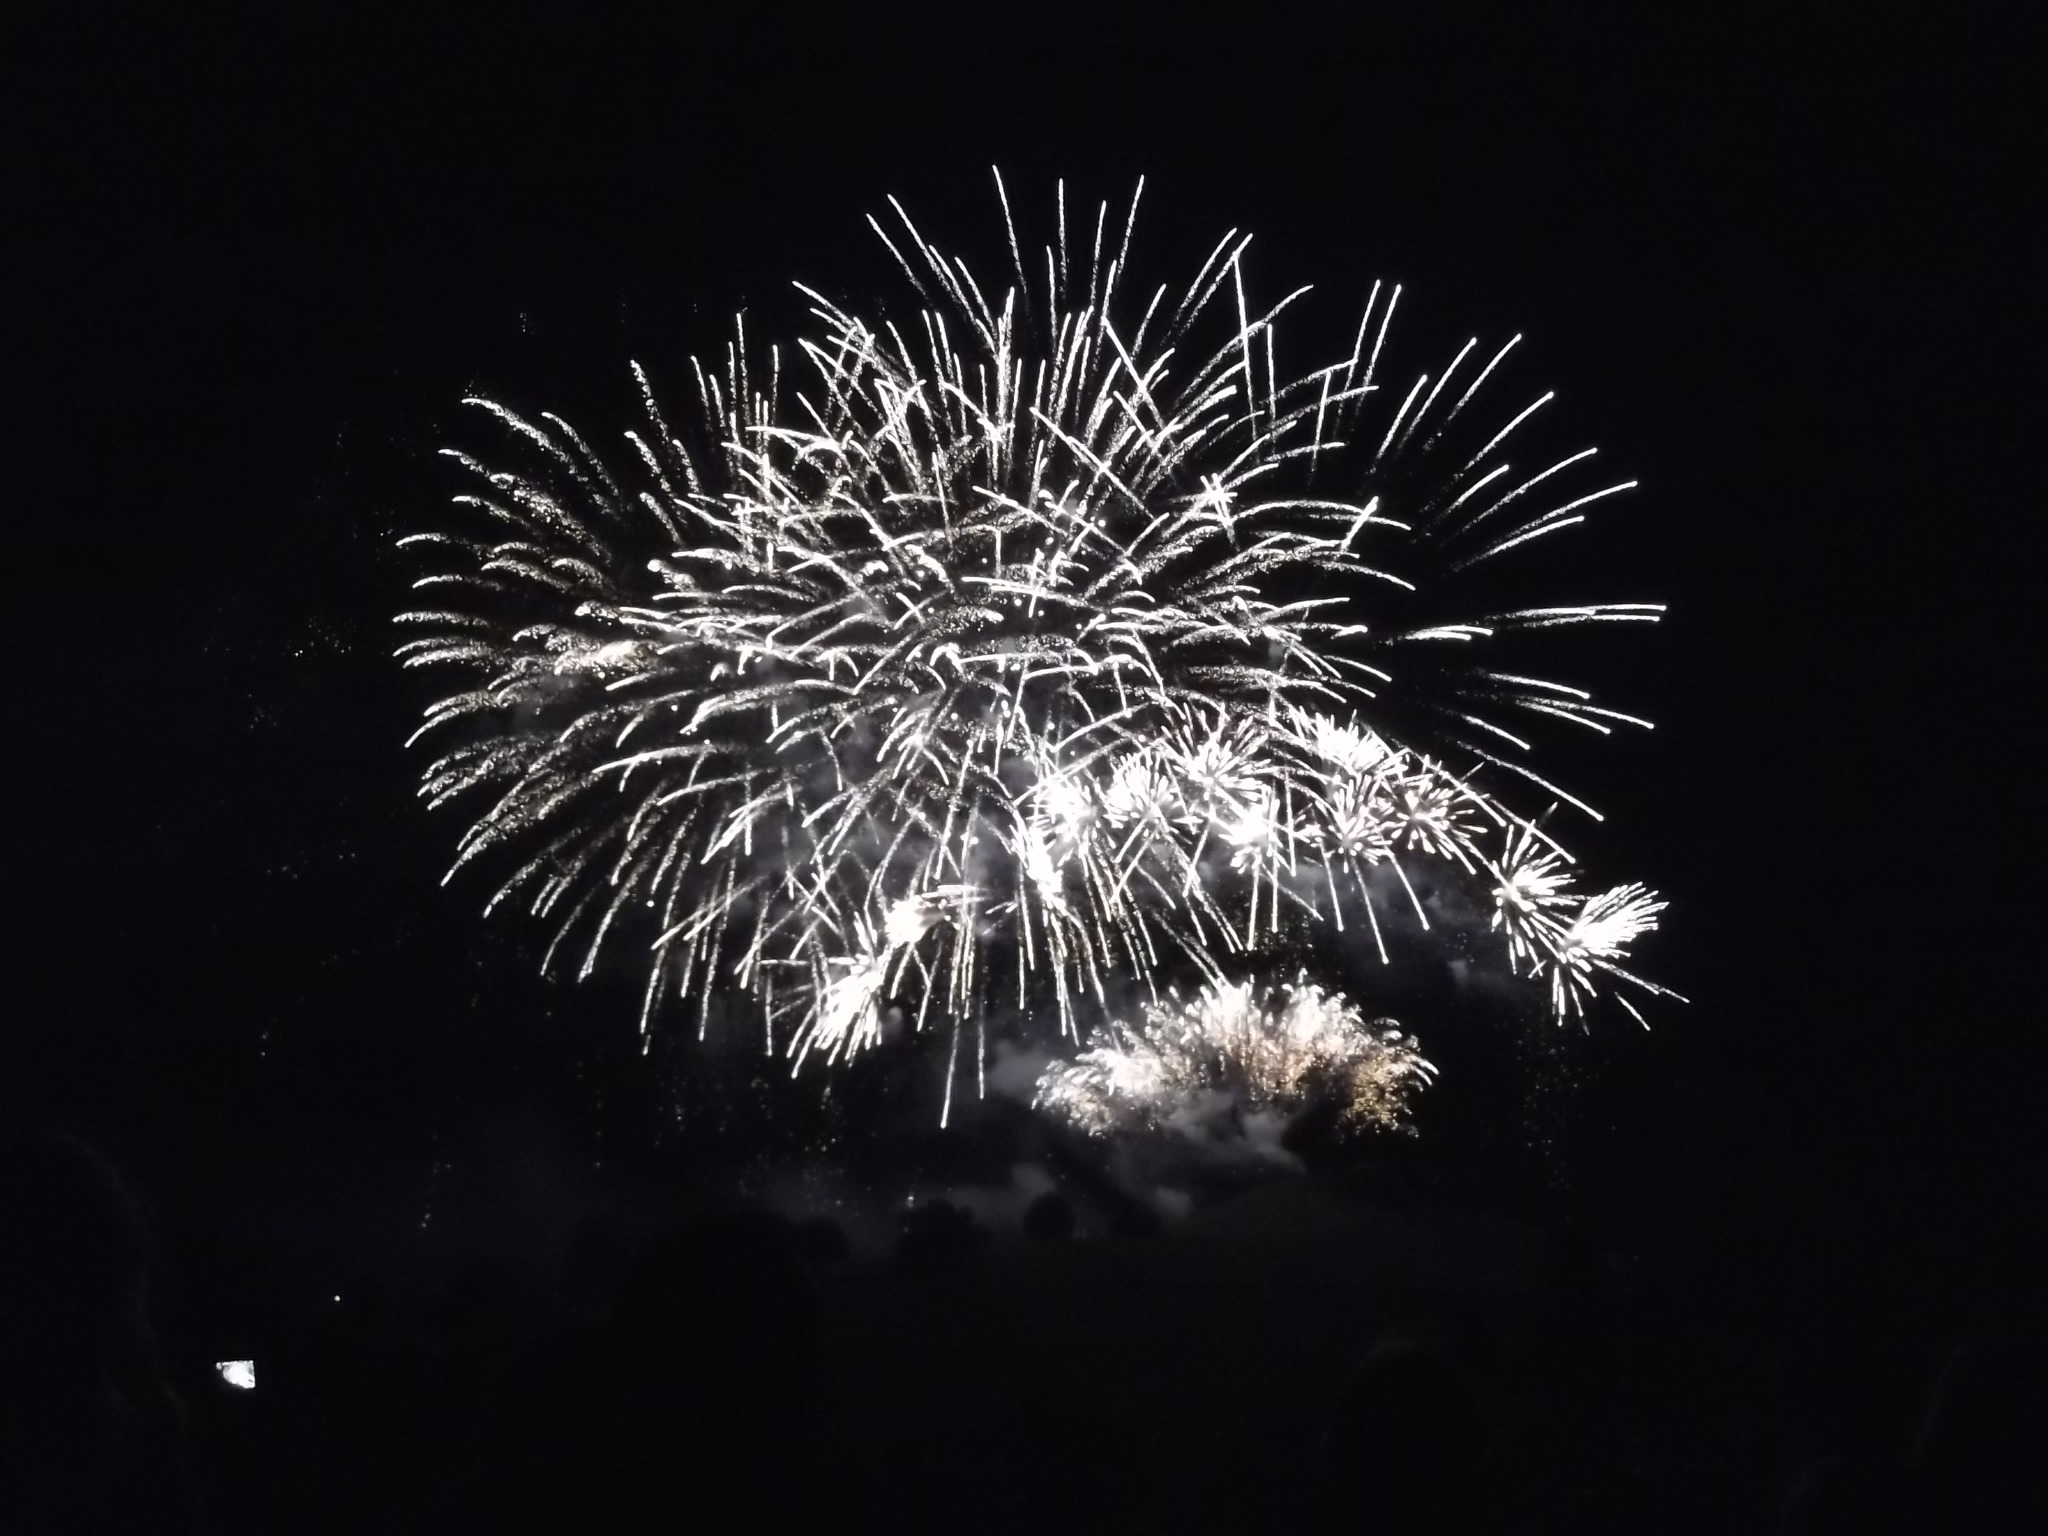
black and white, dark, recreation, fire, black, colorful, at night, fireworks, event, sylvester, outdoor recreation